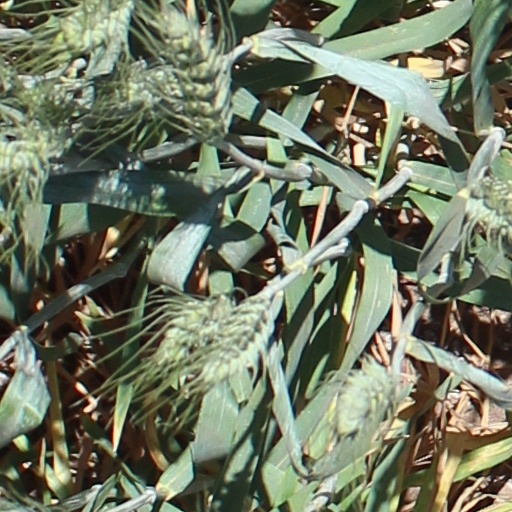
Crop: wheat